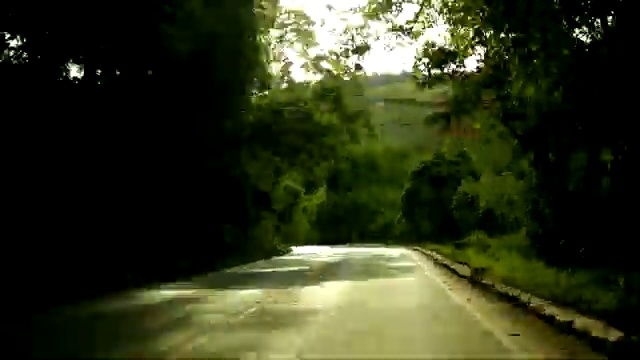
Fire: no
Smoke: no